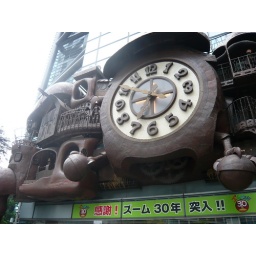
A clock designed by Hayao Miyazaki for the Nippon Television building